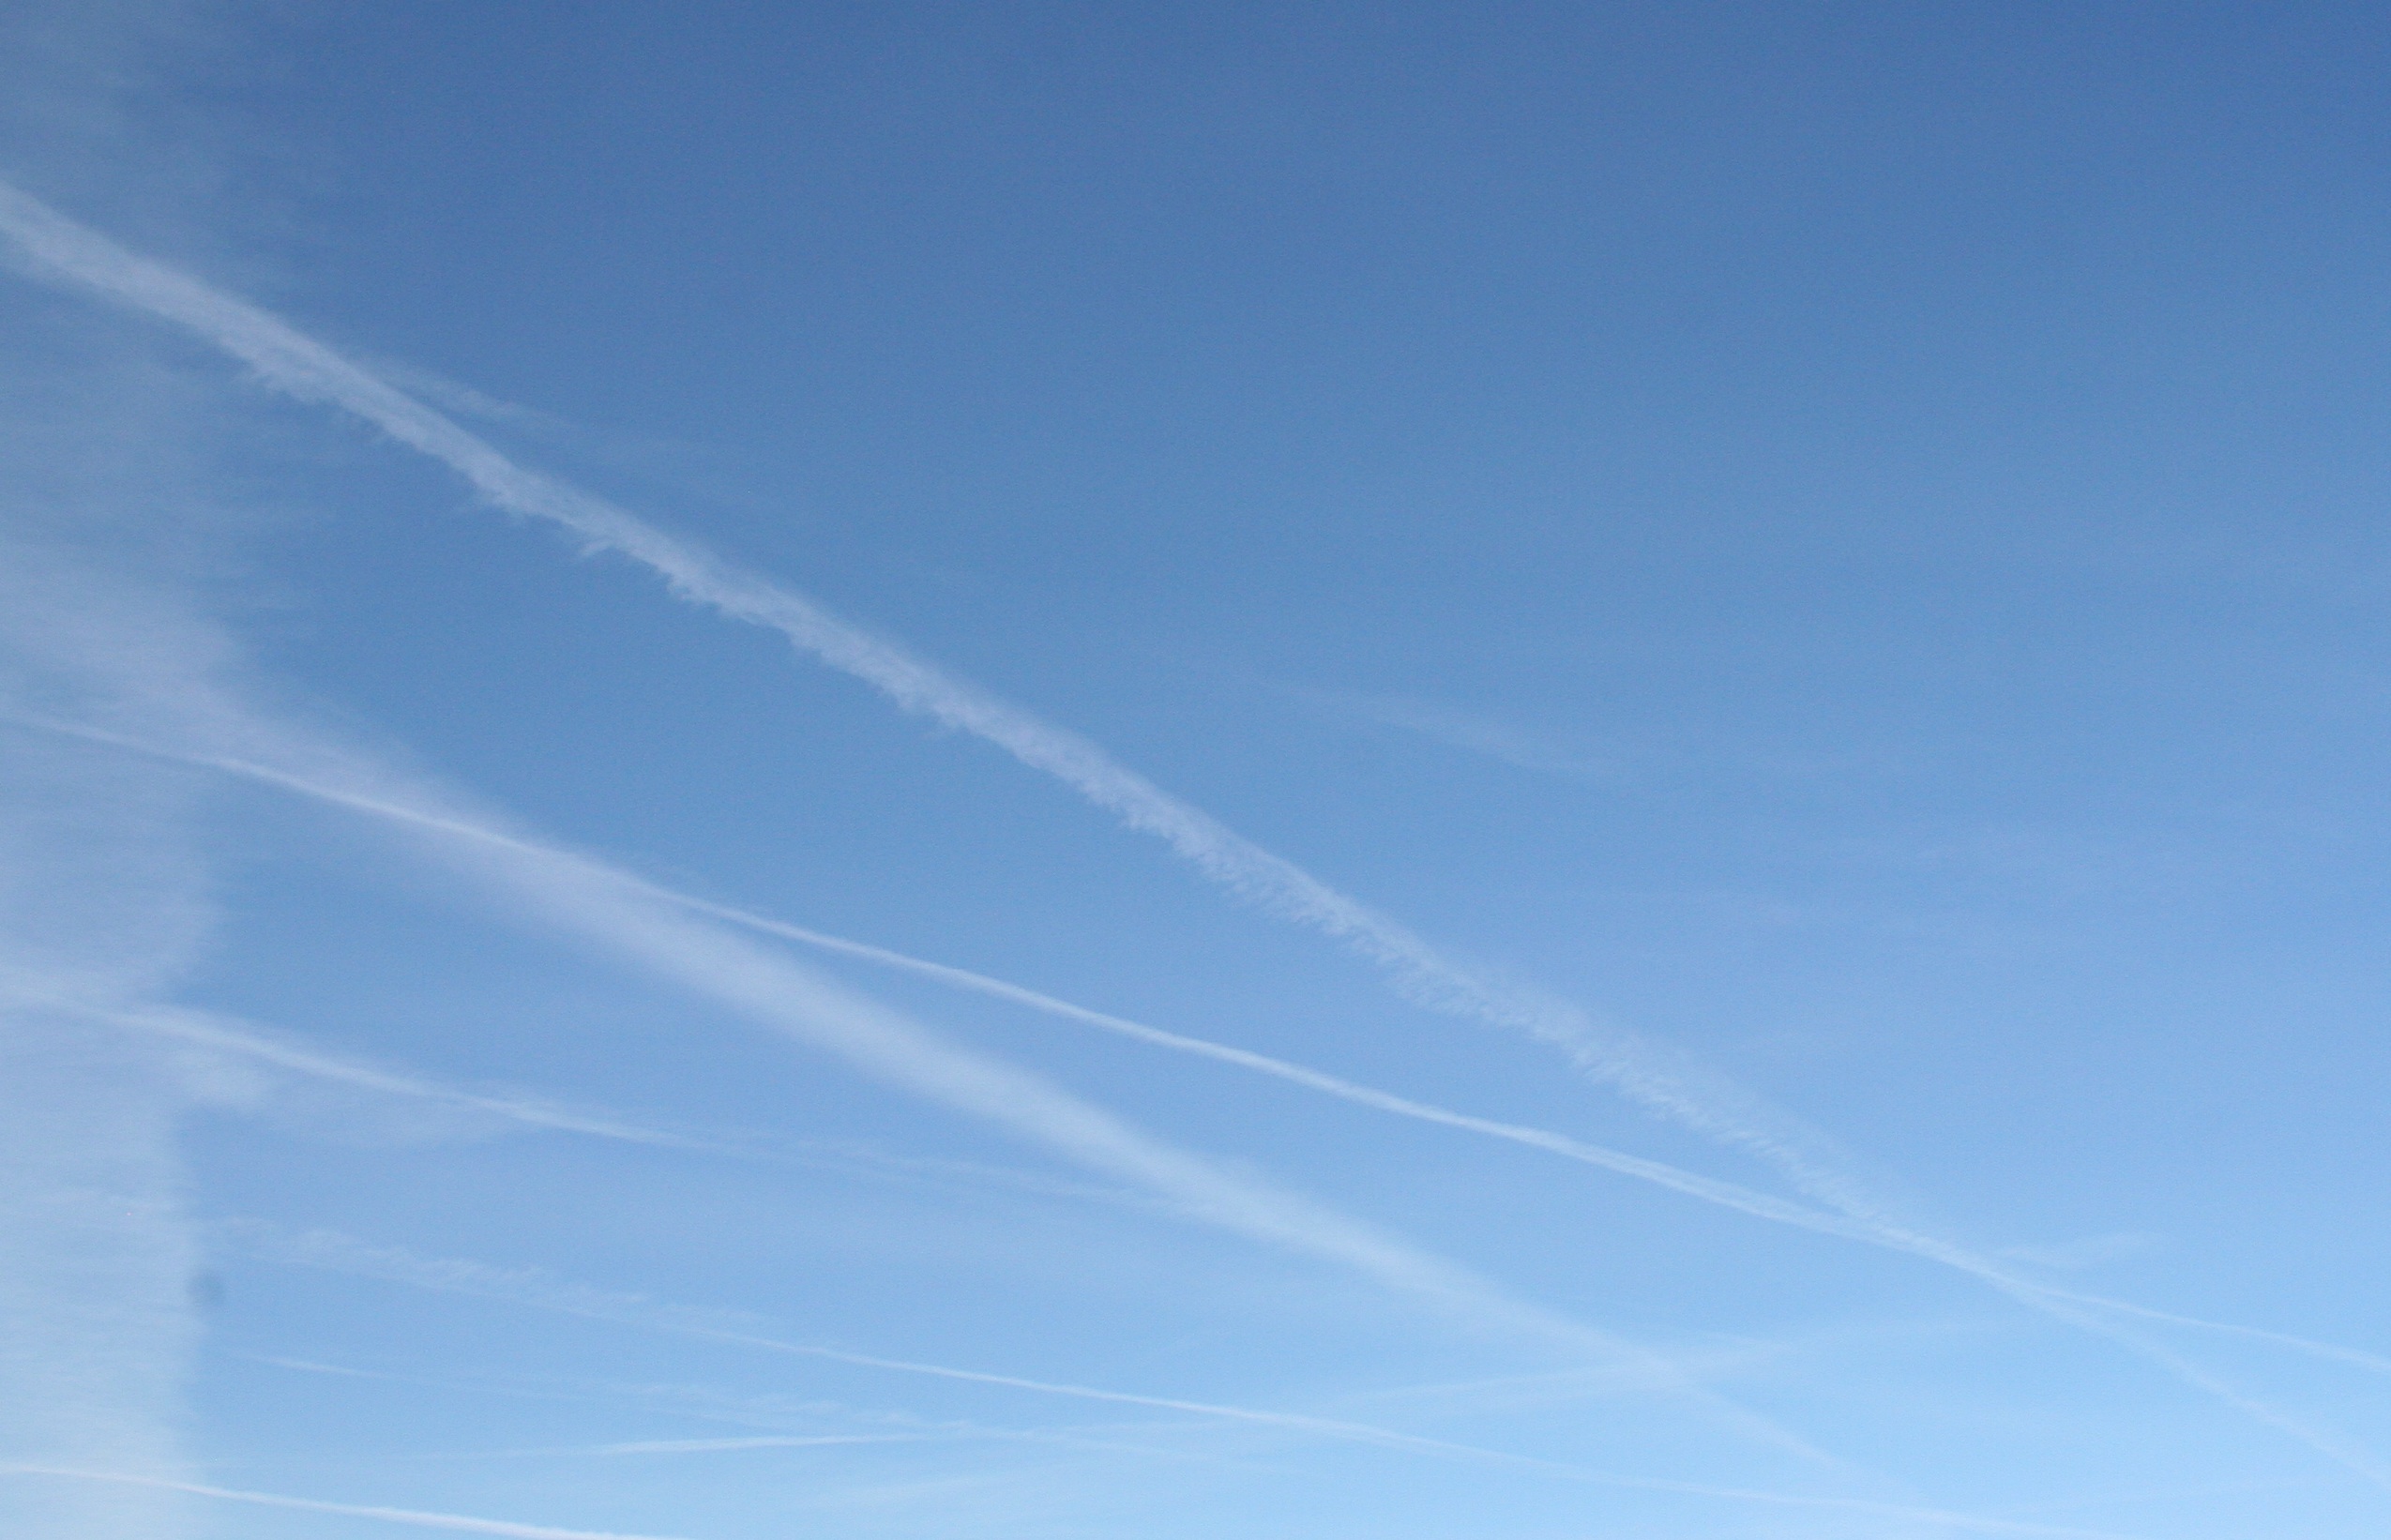
horizon, cloud, sky, atmosphere, line, cumulus, blue, clouds, mood, meteorological phenomenon, atmosphere of earth